Cecilia Krieger

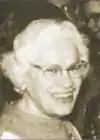
Cecilia Krieger

Cypra Cecilia Krieger-Dunaij (9 April 1894 – 17 August 1974) was an Austro-Hungarian (more specifically, Galician)-born mathematician of Jewish ancestry who lived and worked in Canada.